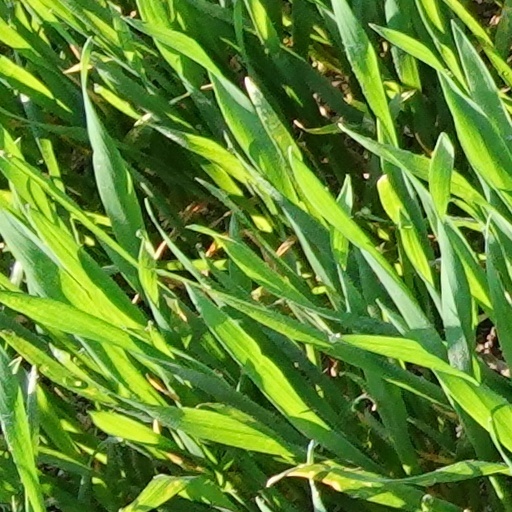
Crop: wheat